Franko: The Crazy Revenge

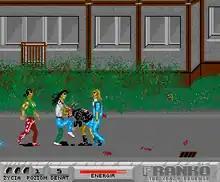
A screenshot from the first level in the Amiga version. Franko (second from left) knee smashes a punk as other enemies surround him from each side.

"Franko" is a beat 'em up in a vein of Capcom's "Final Fight". The player can choose to play either as Franko or Alex (contradicting the plot that implies he's supposed to be murdered) and he traverses through a stage in one direction, beating up everyone that goes in the way until reaching and defeating the stage's boss. "Franko" consists of three stages - taking each in a different parts of Szczecin - whose low number is compensated for their length when compared to the stages in other beat 'em up games. Interspersed between the stages are the bonus sections that has Franko drive to the next location in a Fiat 126, driving over thugs (and avoiding innocent pedestrians) among the way to gain health and lives. The player starts out with three lives and gains one life stock for each 35th kill during the game as well as performing well in aforementioned bonus sections.